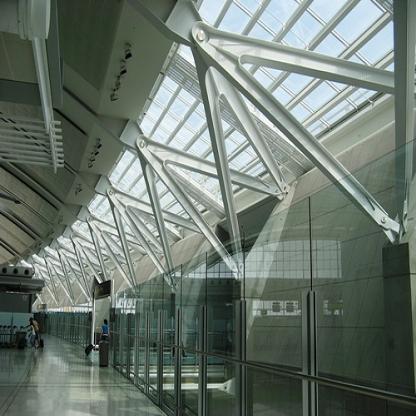
Scene: Indoor